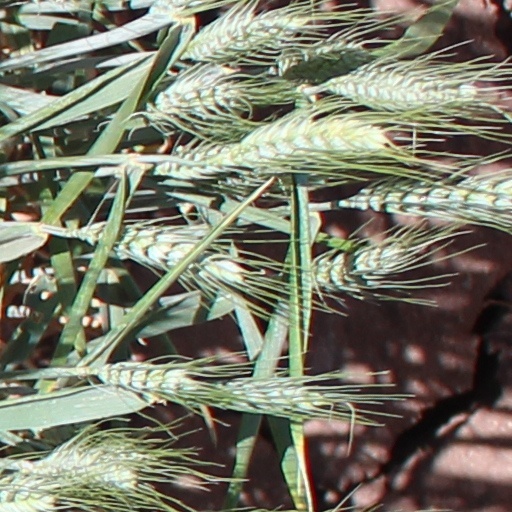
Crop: wheat